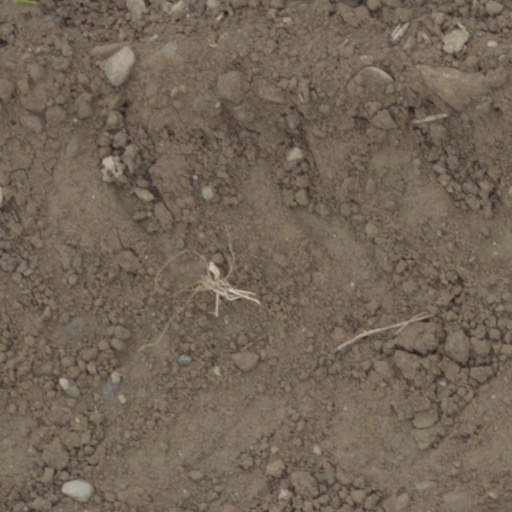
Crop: wheat